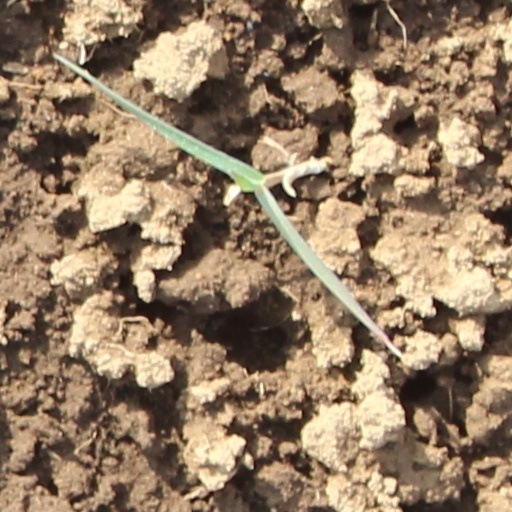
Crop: wheat